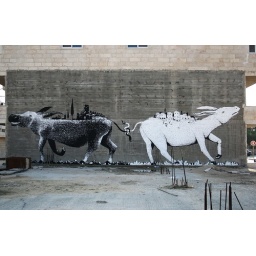
house wall in Bethlehem Dec. 4th 2007 12